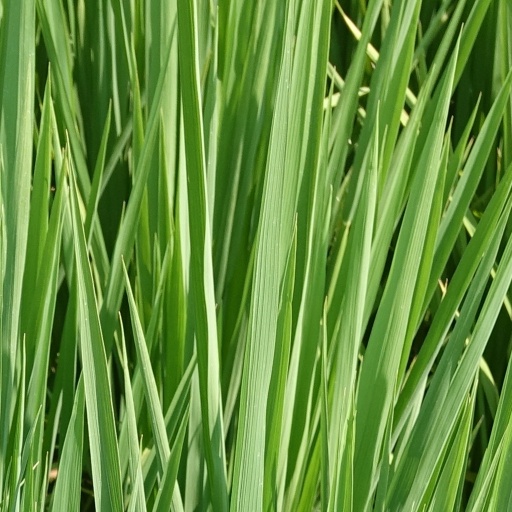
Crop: rice